Joint Security Area

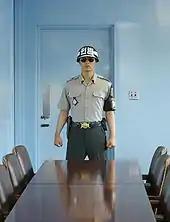
A Republic of Korea soldier of the United Nations Command Security Battalion stands guard inside a JSA conference room, in front of the door leading to the North Korean side of the JSA. View from south to north.

The United Nations Command Security Battalion - Joint Security Area (UNCSB-JSA), simply United Nations Command Security Battalion was constituted on May 5, 1952, as Army Unit 8020, United Nations Command Military Armistice Commission Support Group (Provisional). Originally authorized five officers and ten enlisted soldiers, the unit grew to over 1,400 officers and men supporting almost 32,000 soldiers, civilians, and diplomats involved in negotiating and then enforcing the Armistice Agreement. By the end of February 1954 the scope of work declined and the number of soldiers assigned to the unit declined as well.